Kam Franklin

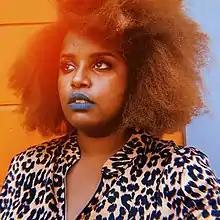
Self-portrait photograph

Kamerra Jodale Franklin (born June 7, 1987), known professionally as Kam Franklin, is an American singer-songwriter, performance artist, activist, writer and orator. She is the known as the lead singer for the Houston Soul group, The Suffers. She began her career as a backing vocalist and dancer, and has toured with Jim James and the Very Best.